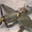
Label: airplane